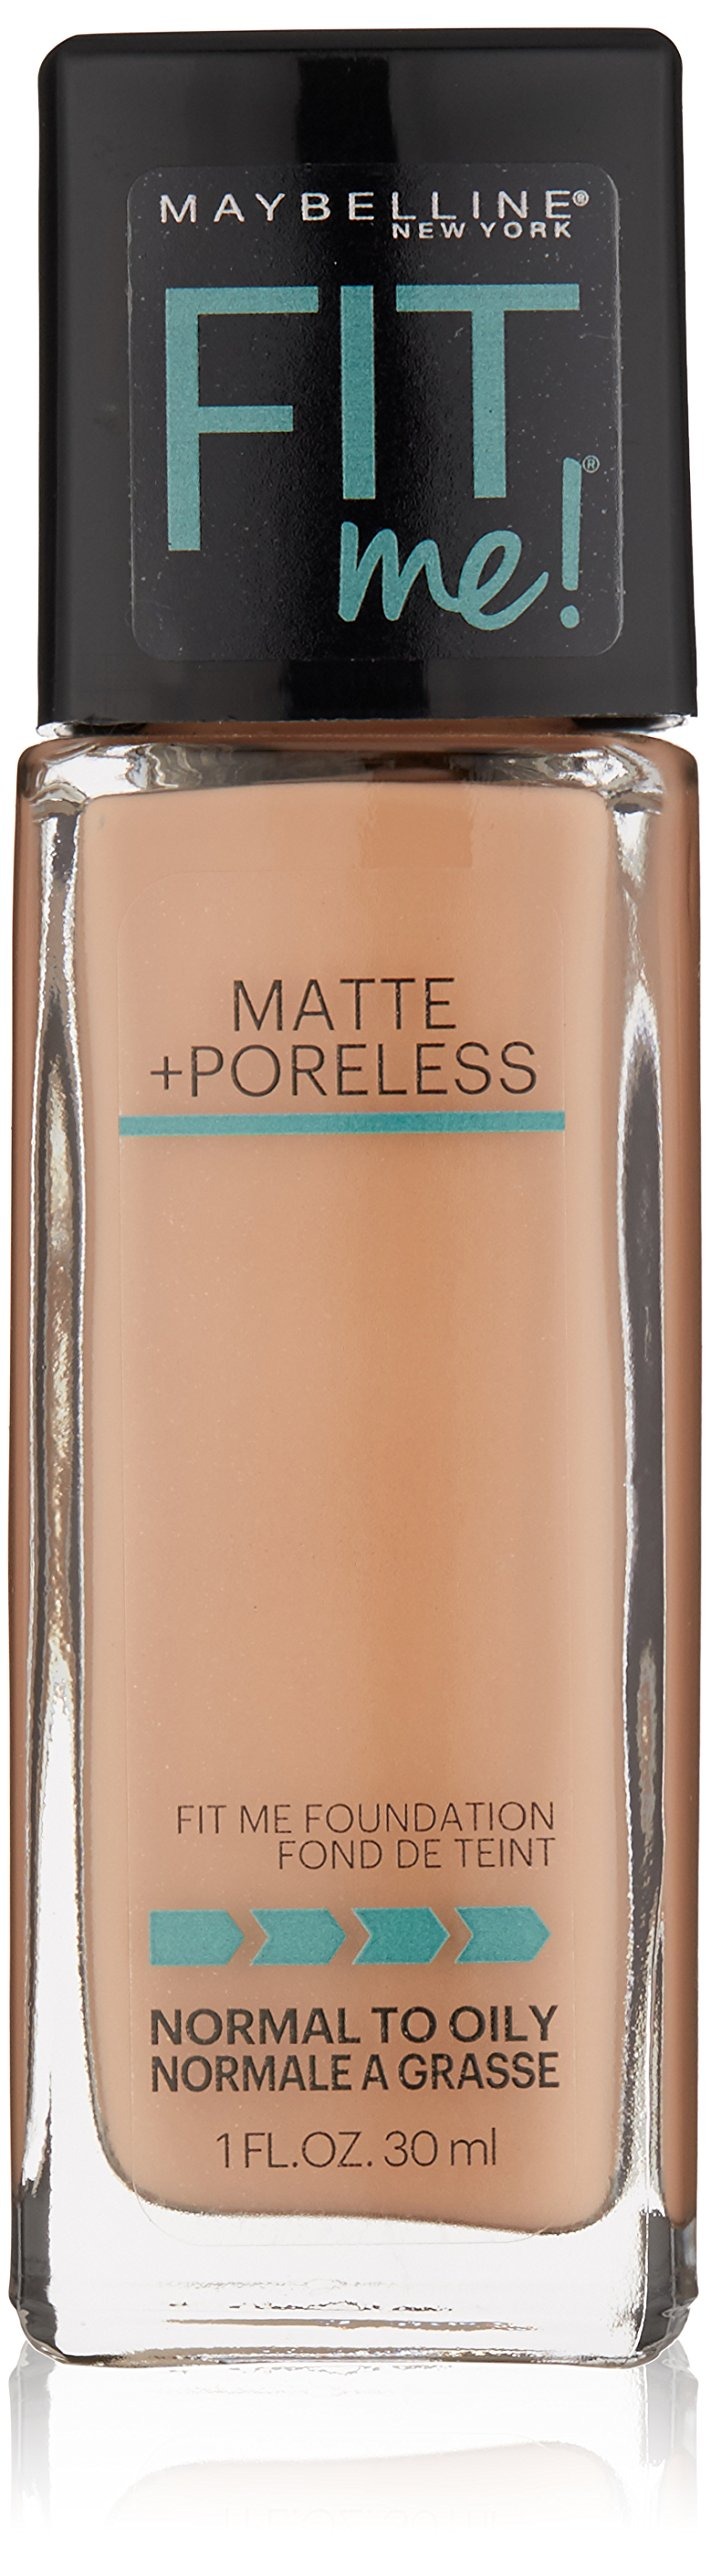
Item Name: Maybelline New York Fit Me Matte Plus Pore Less Foundation, Light Honey, 1 Fluid Ounce
Bullet Point 1: Get the matte look
Bullet Point 2: An ultra-lightweight foundation that absorbs oil for a matte and pore less-looking finish
Bullet Point 3: The ultimate natural fit - this unique formula goes beyond matching skin tone, it is also designed to match the texture of normal to oily skin
Bullet Point 4: This mattifying foundation does not clog pores and is oil-free
Value: 1.0
Unit: Fl Oz

Price: 8.62